Vushtrri Castle

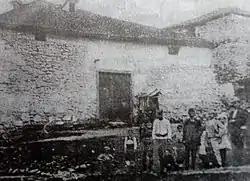
Vojinović Tower

Today, of the entire fort survived only donjon tower that the people called "Vojinović Tower" with part of wall in the form of a square. On that walls (thick about 3 m), the remains of machicolation, putlog holes or hoardings can be seen, and in addition to the closed ground, had the floor, over which there was an open top of the tower with battlement on. As all Donjon, Vojinović Tower also had no entrance in the basement, but only on the floor with the southern side and it is approached by wooden stairs that in a case of emergency could be easily removed.